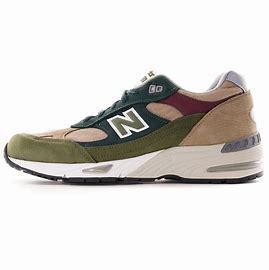
Brand: New
Model: Balance New Balance 991 Made In England Marathon